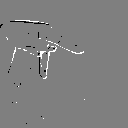
ASL letter: p